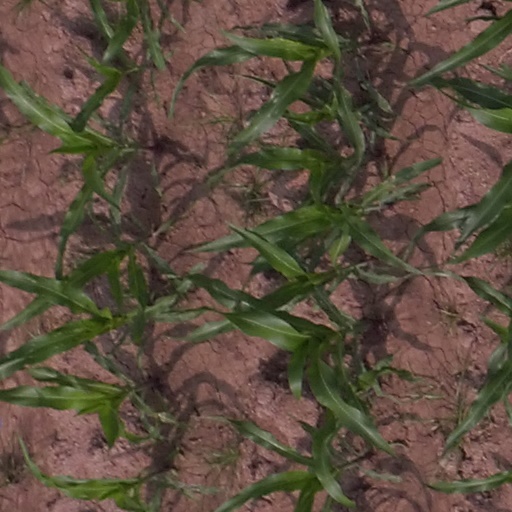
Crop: maize; corn